Describe the emotion expressed in this image:  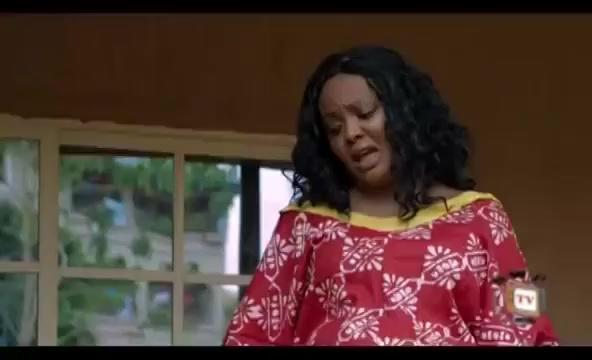
This person displays Pain, valence and arousal with low intensity.